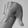
ASL letter: Q